Aleksey Kuznetsov (footballer)

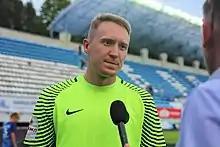
Kuznetsov in 2019

Aleksey Igorevich Kuznetsov (born 20 August 1996) is a Russian football player who plays for FC SKA-Khabarovsk.